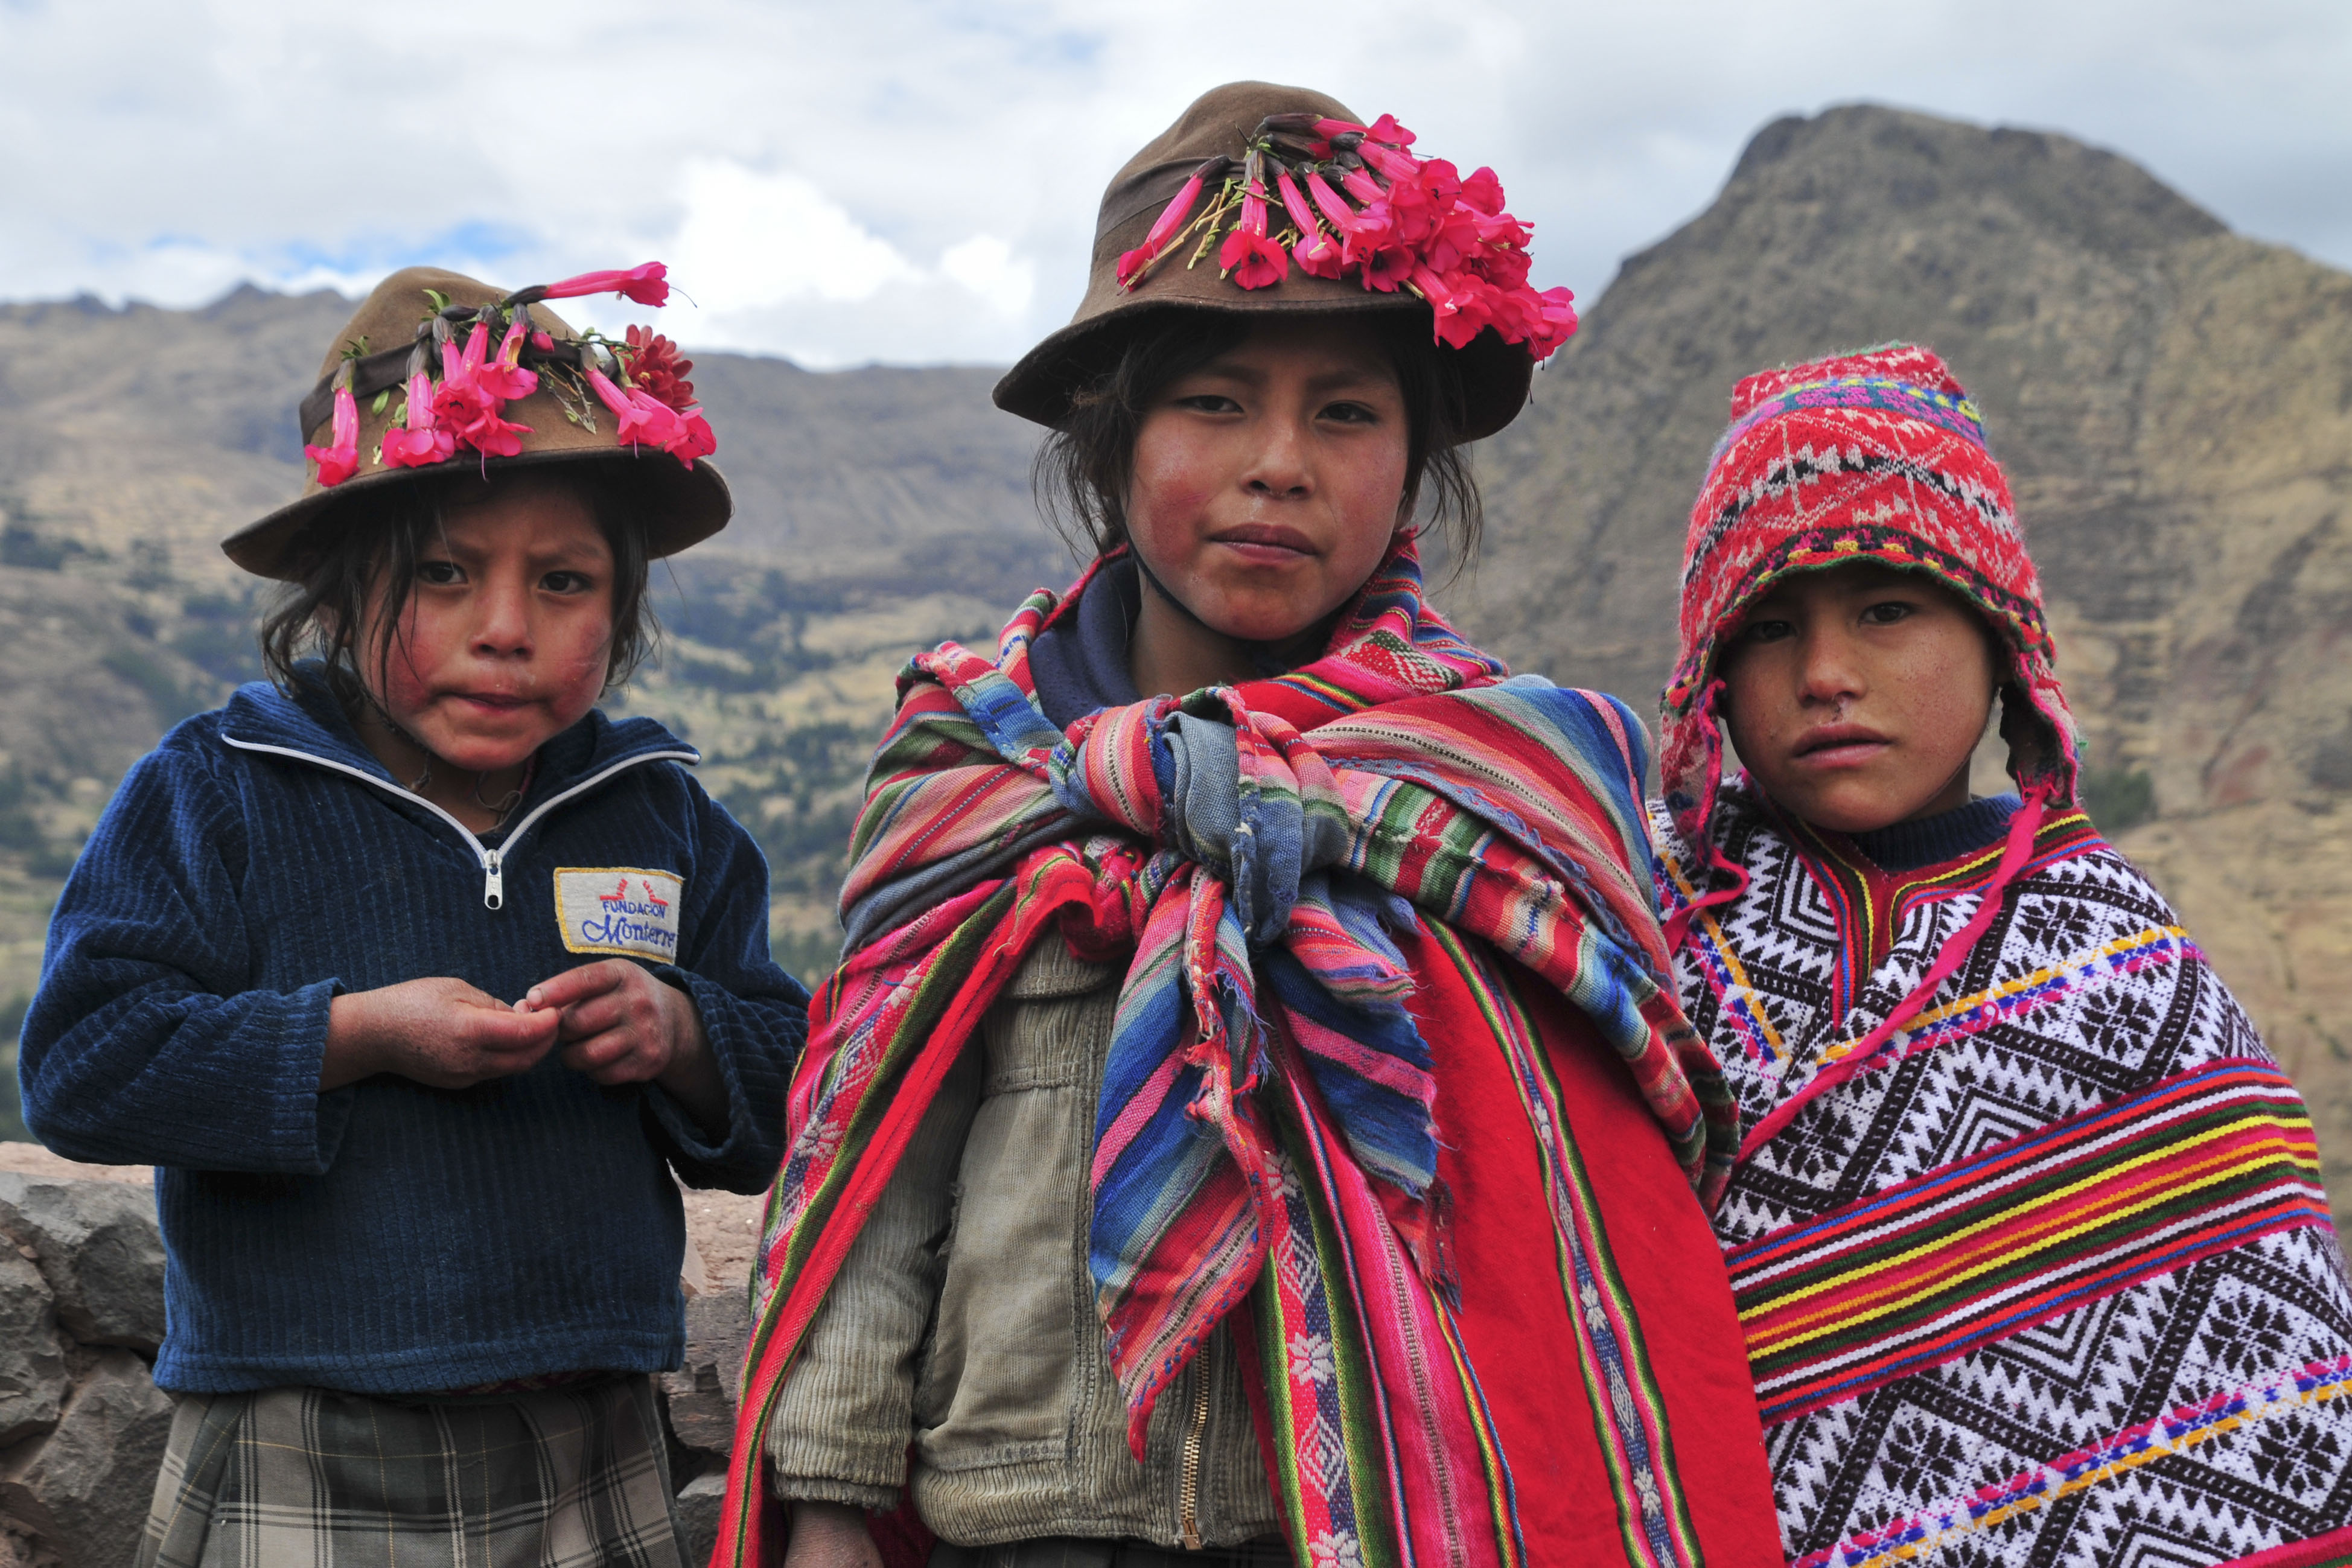
person, people, adventure, travel, child, nikon, peru, tradition, d300